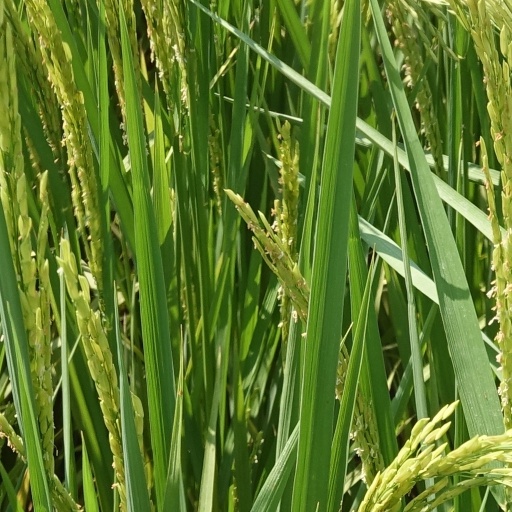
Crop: rice